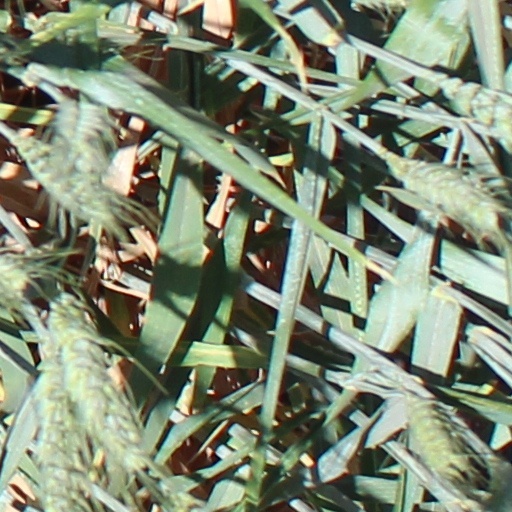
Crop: wheat